Nikolai Bukharin

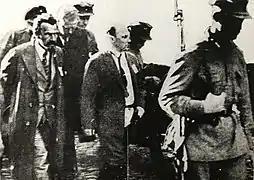
Bukharin and Rykov, shortly before the trial in 1938.

In February 1936, shortly before the purge started in earnest, Bukharin was sent to Paris by Stalin to negotiate the purchase of the Marx and Engels archives, held by the German Social Democratic Party (SPD) before its dissolution by Hitler. He was joined by his young wife Anna Larina, which therefore opened the possibility of exile, but he decided against it, saying that he could not live outside the Soviet Union.